Millard Fillmore

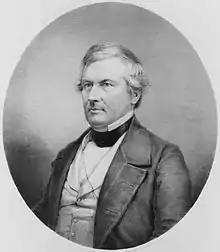
Engraving of Fillmore

President Polk had pledged not to seek a second term, and with gains in Congress during the 1846 election cycle, the Whigs were hopeful of taking the White House in 1848. The party's perennial candidates, Henry Clay and Daniel Webster, both wanted the nomination and amassed support from congressional colleagues. Many rank-and-file Whigs backed the Mexican War hero, General Zachary Taylor, for president. Although Taylor was extremely popular, many Northerners had qualms about electing a Louisiana slaveholder at a time of sectional tension over whether slavery should be allowed in the territories that had been ceded by Mexico. Taylor's uncertain political views gave others pause: his career in the Army had prevented him from ever casting a ballot for president though he stated that he was a Whig supporter. Some feared that they might elect another Tyler, or another Harrison.